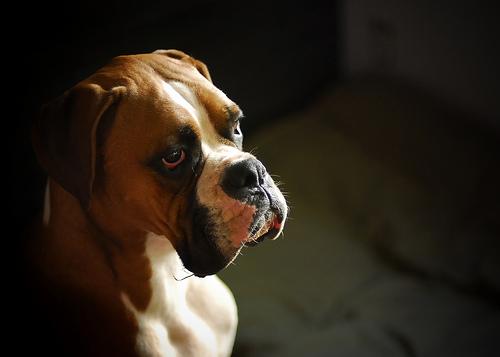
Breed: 225-n000082-boxer